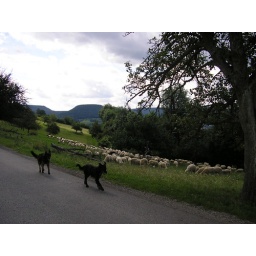
dogs & sheep in a german landscape